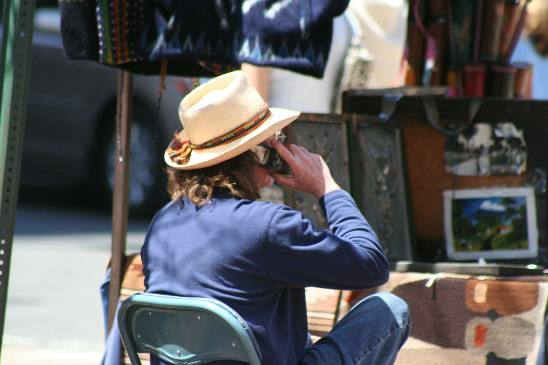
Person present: Yes